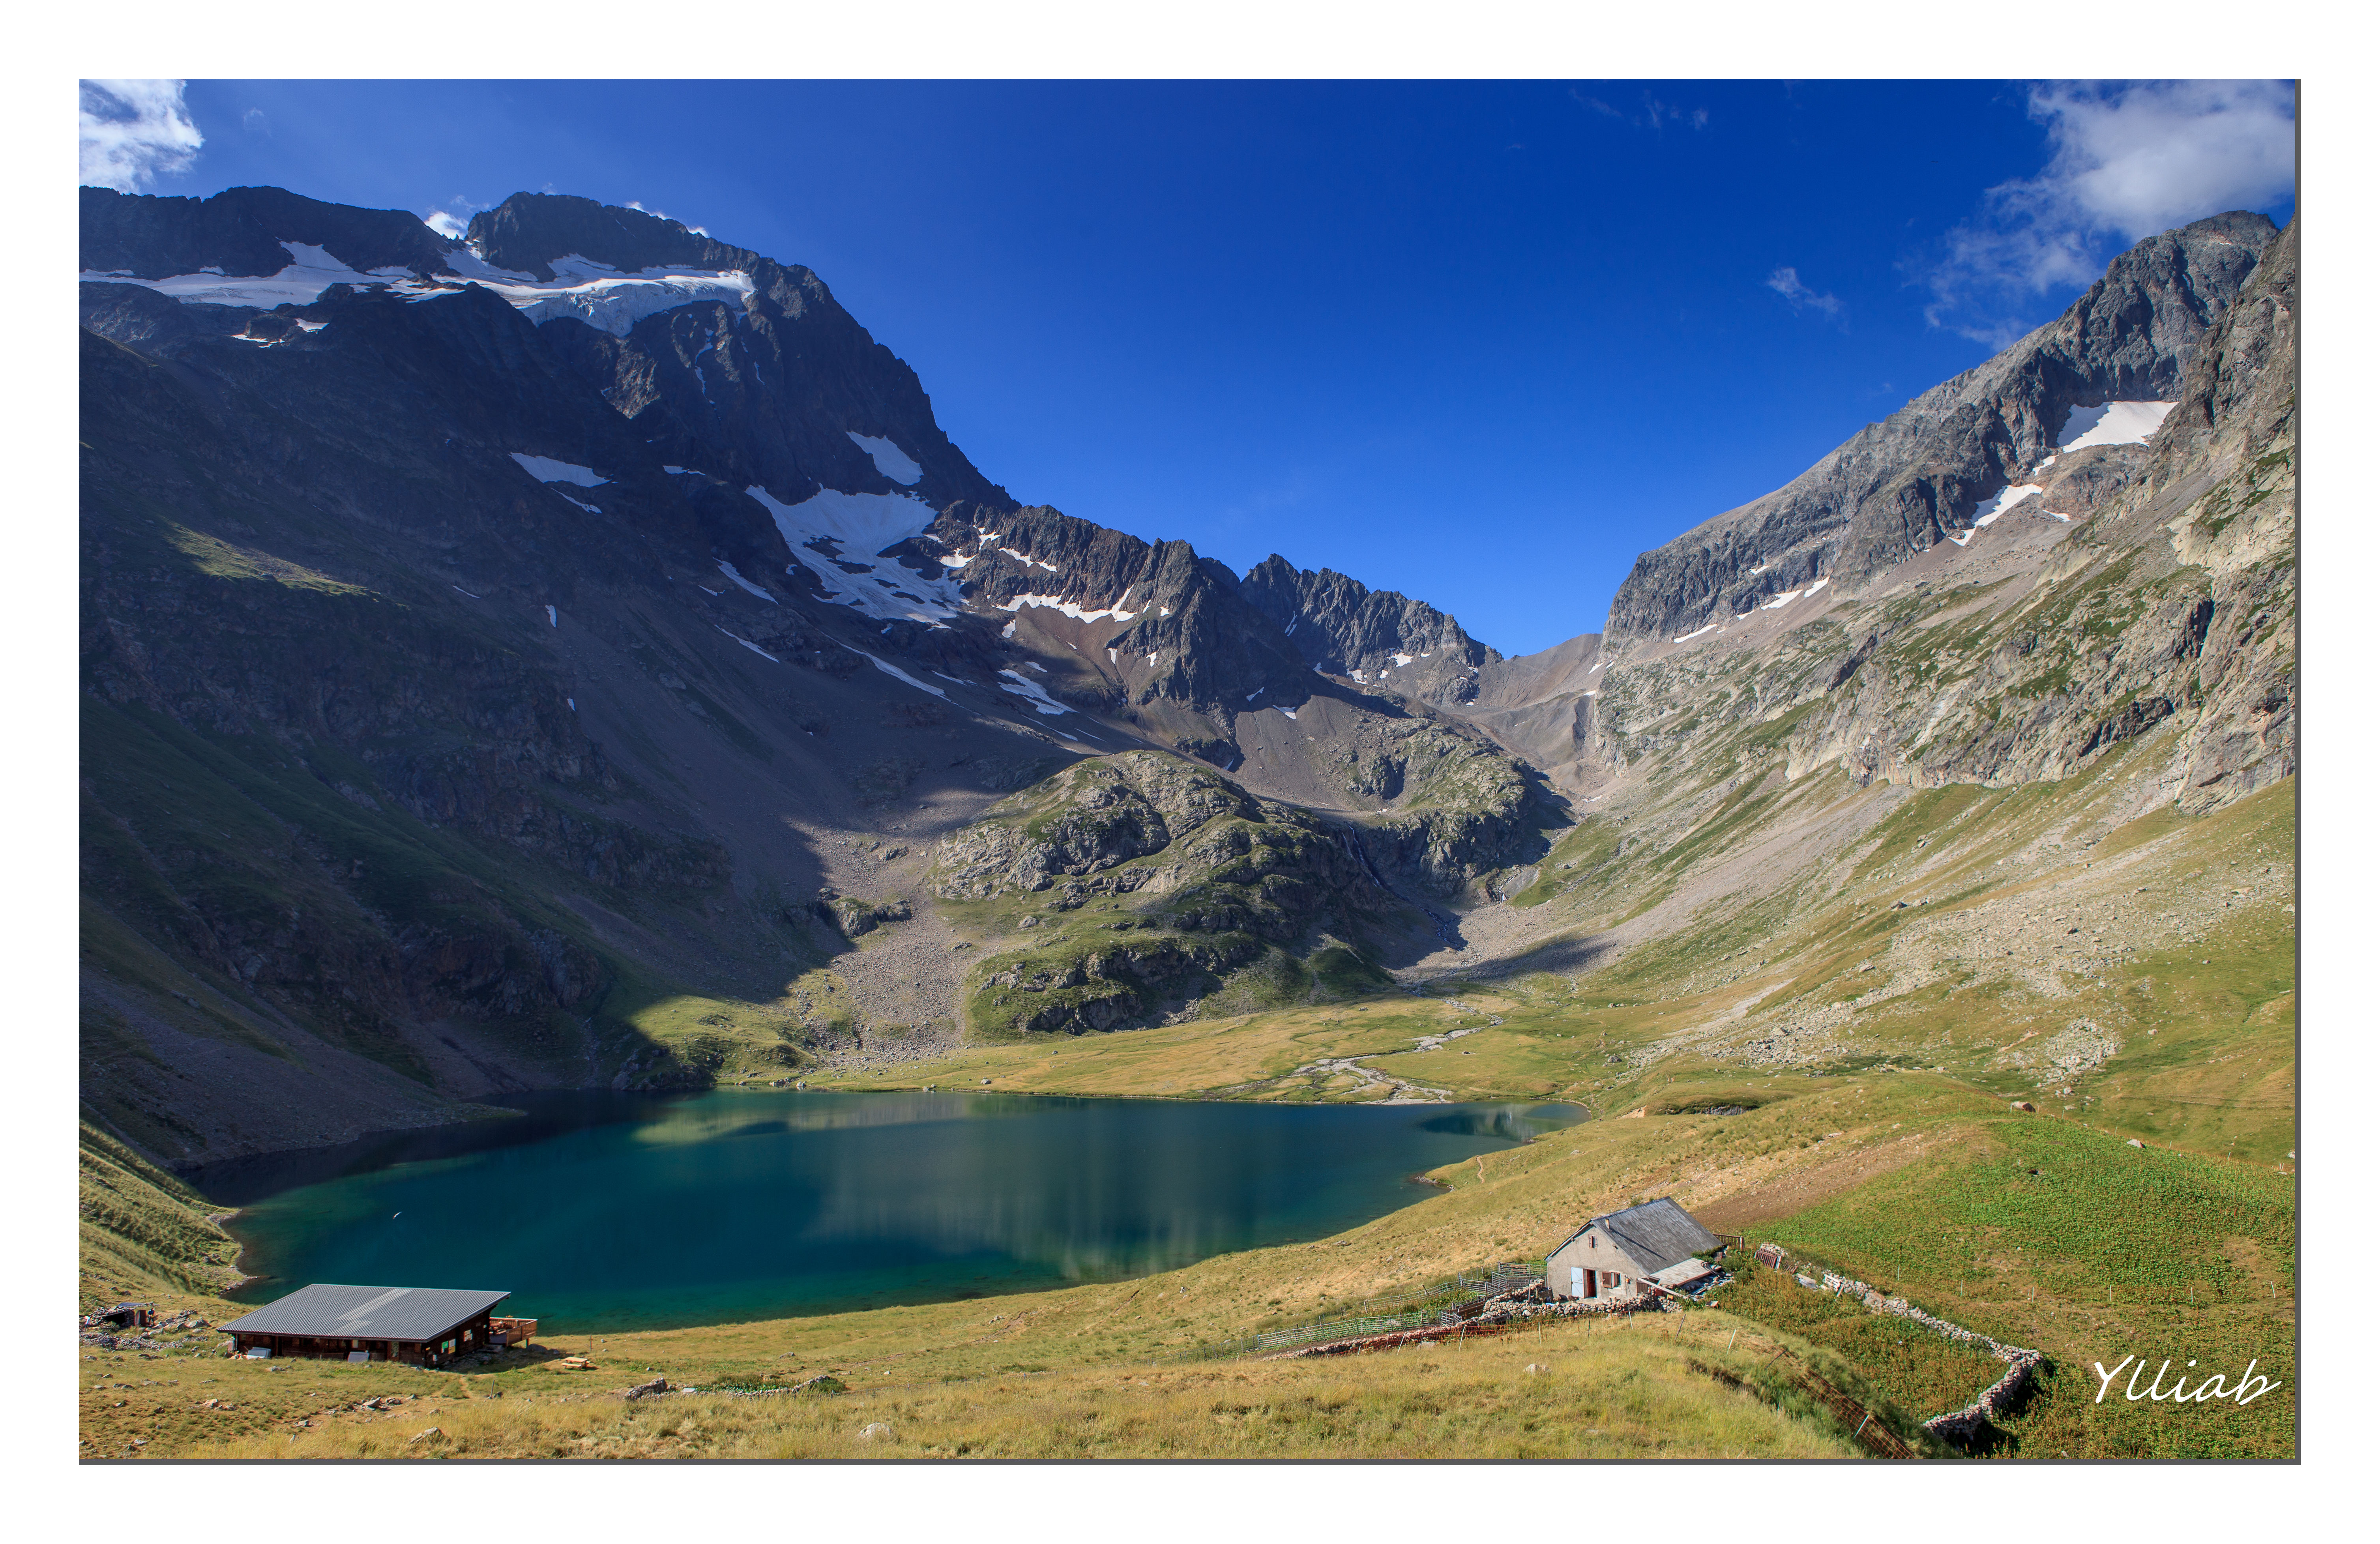
landscape, mountain, lake, valley, mountain range, panorama, france, glacier, canon, fjord, altitude, cool image, paysage, french, alps, plateau, montagne, oisans, fell, i, loch, ylliab, ylliabphoto, laphotographiesimple, photographe, moraine, muzelle, lacdelamuzelle, landform, tarn, mountain pass, geographical feature, mountainous landforms, glacial landform